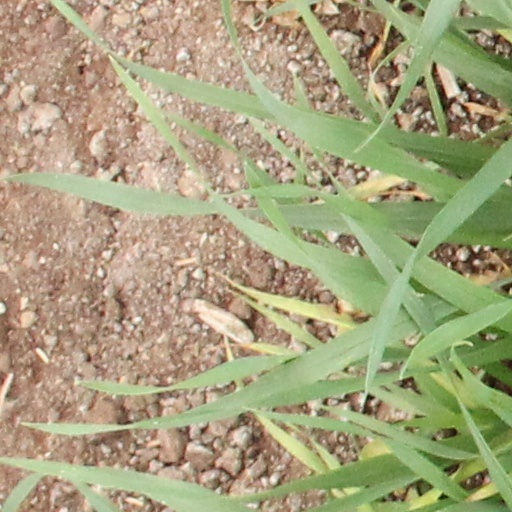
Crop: wheat